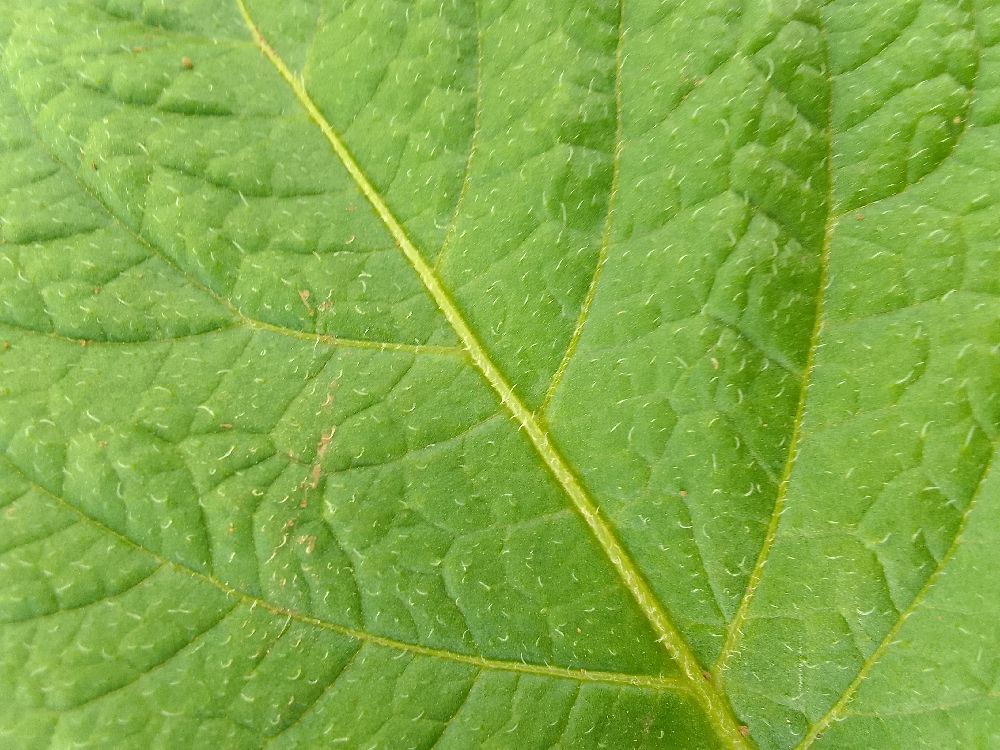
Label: Healthy